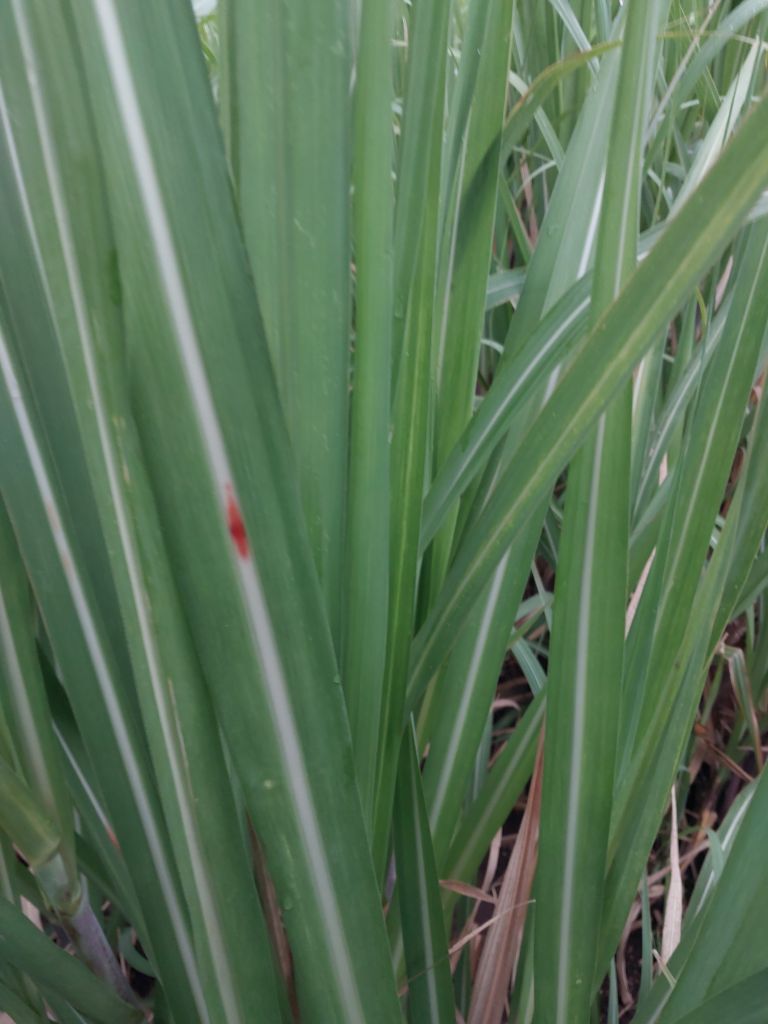
Label: Brown Spot